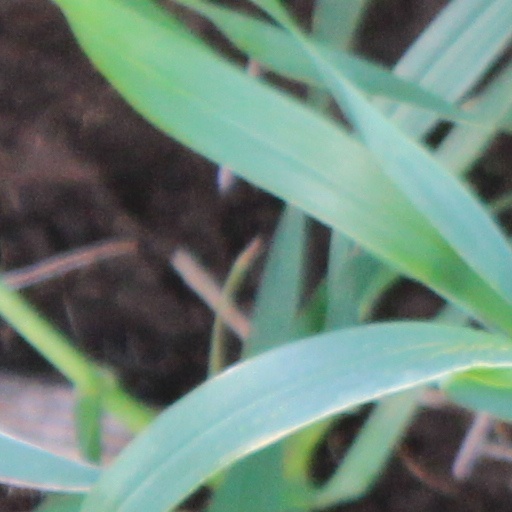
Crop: wheat